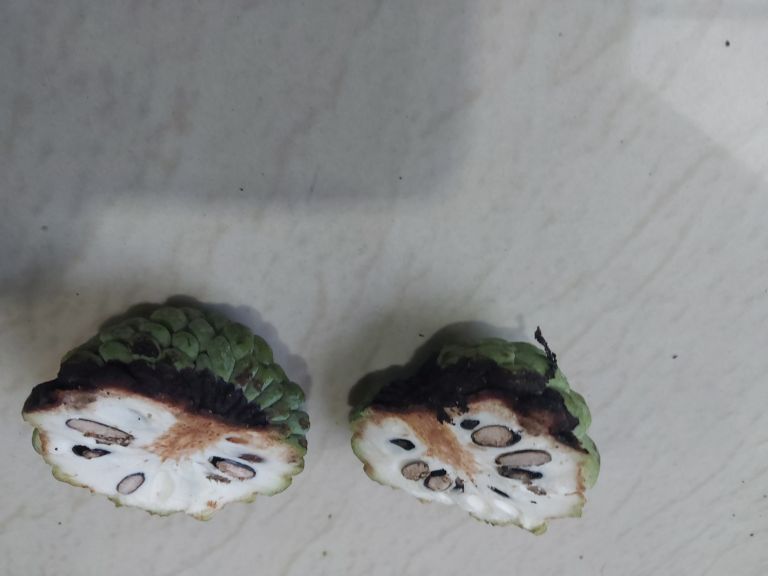
Disease label: Diplodia Rot